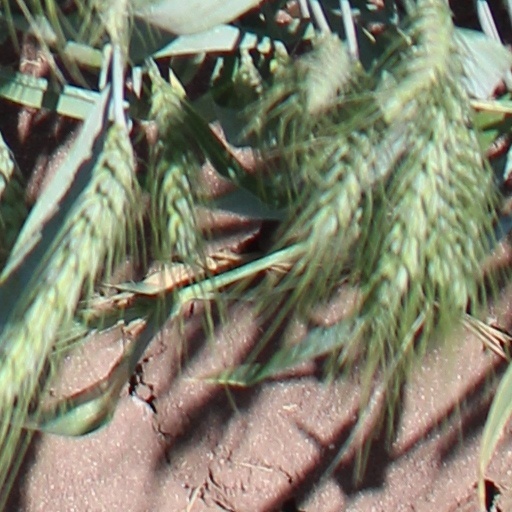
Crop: wheat